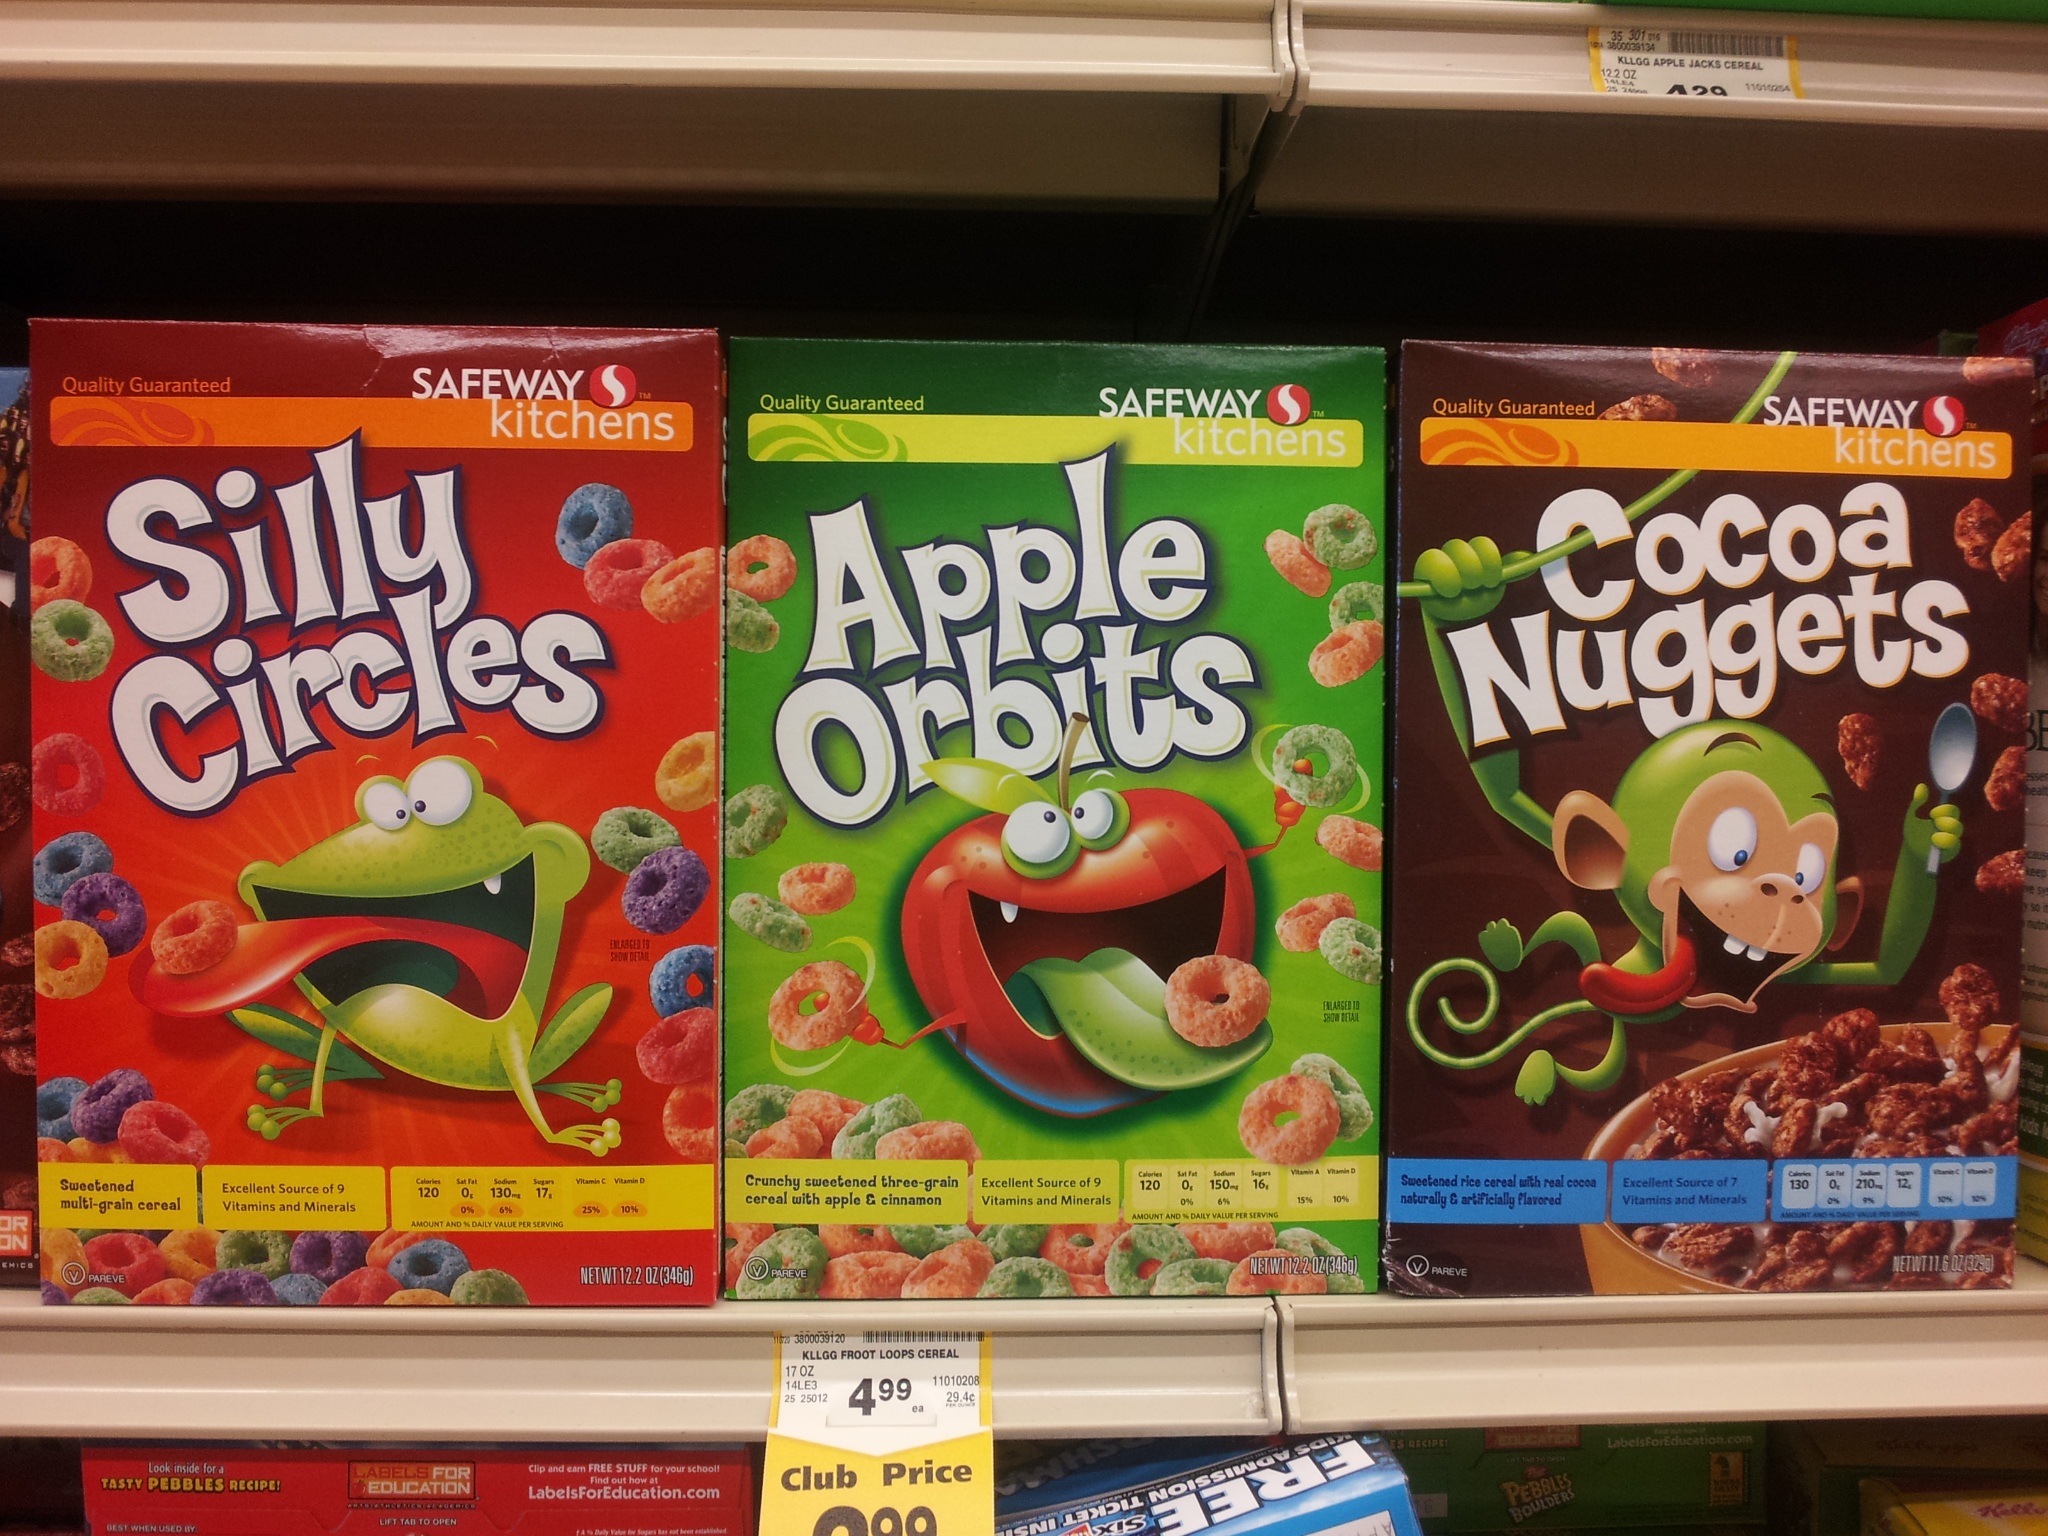
advertising, dish, food, fast food, cereal, slot machine, supermarket, fake, games, generic, silly, knockoff